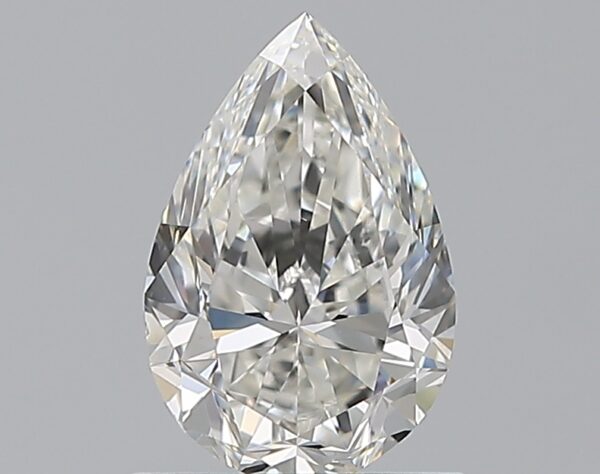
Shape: pear
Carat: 1
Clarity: VS1
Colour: G
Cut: VG
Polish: EX
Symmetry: EX
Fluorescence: M
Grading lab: GIA
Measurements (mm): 8.31 x 5.5 x 3.55